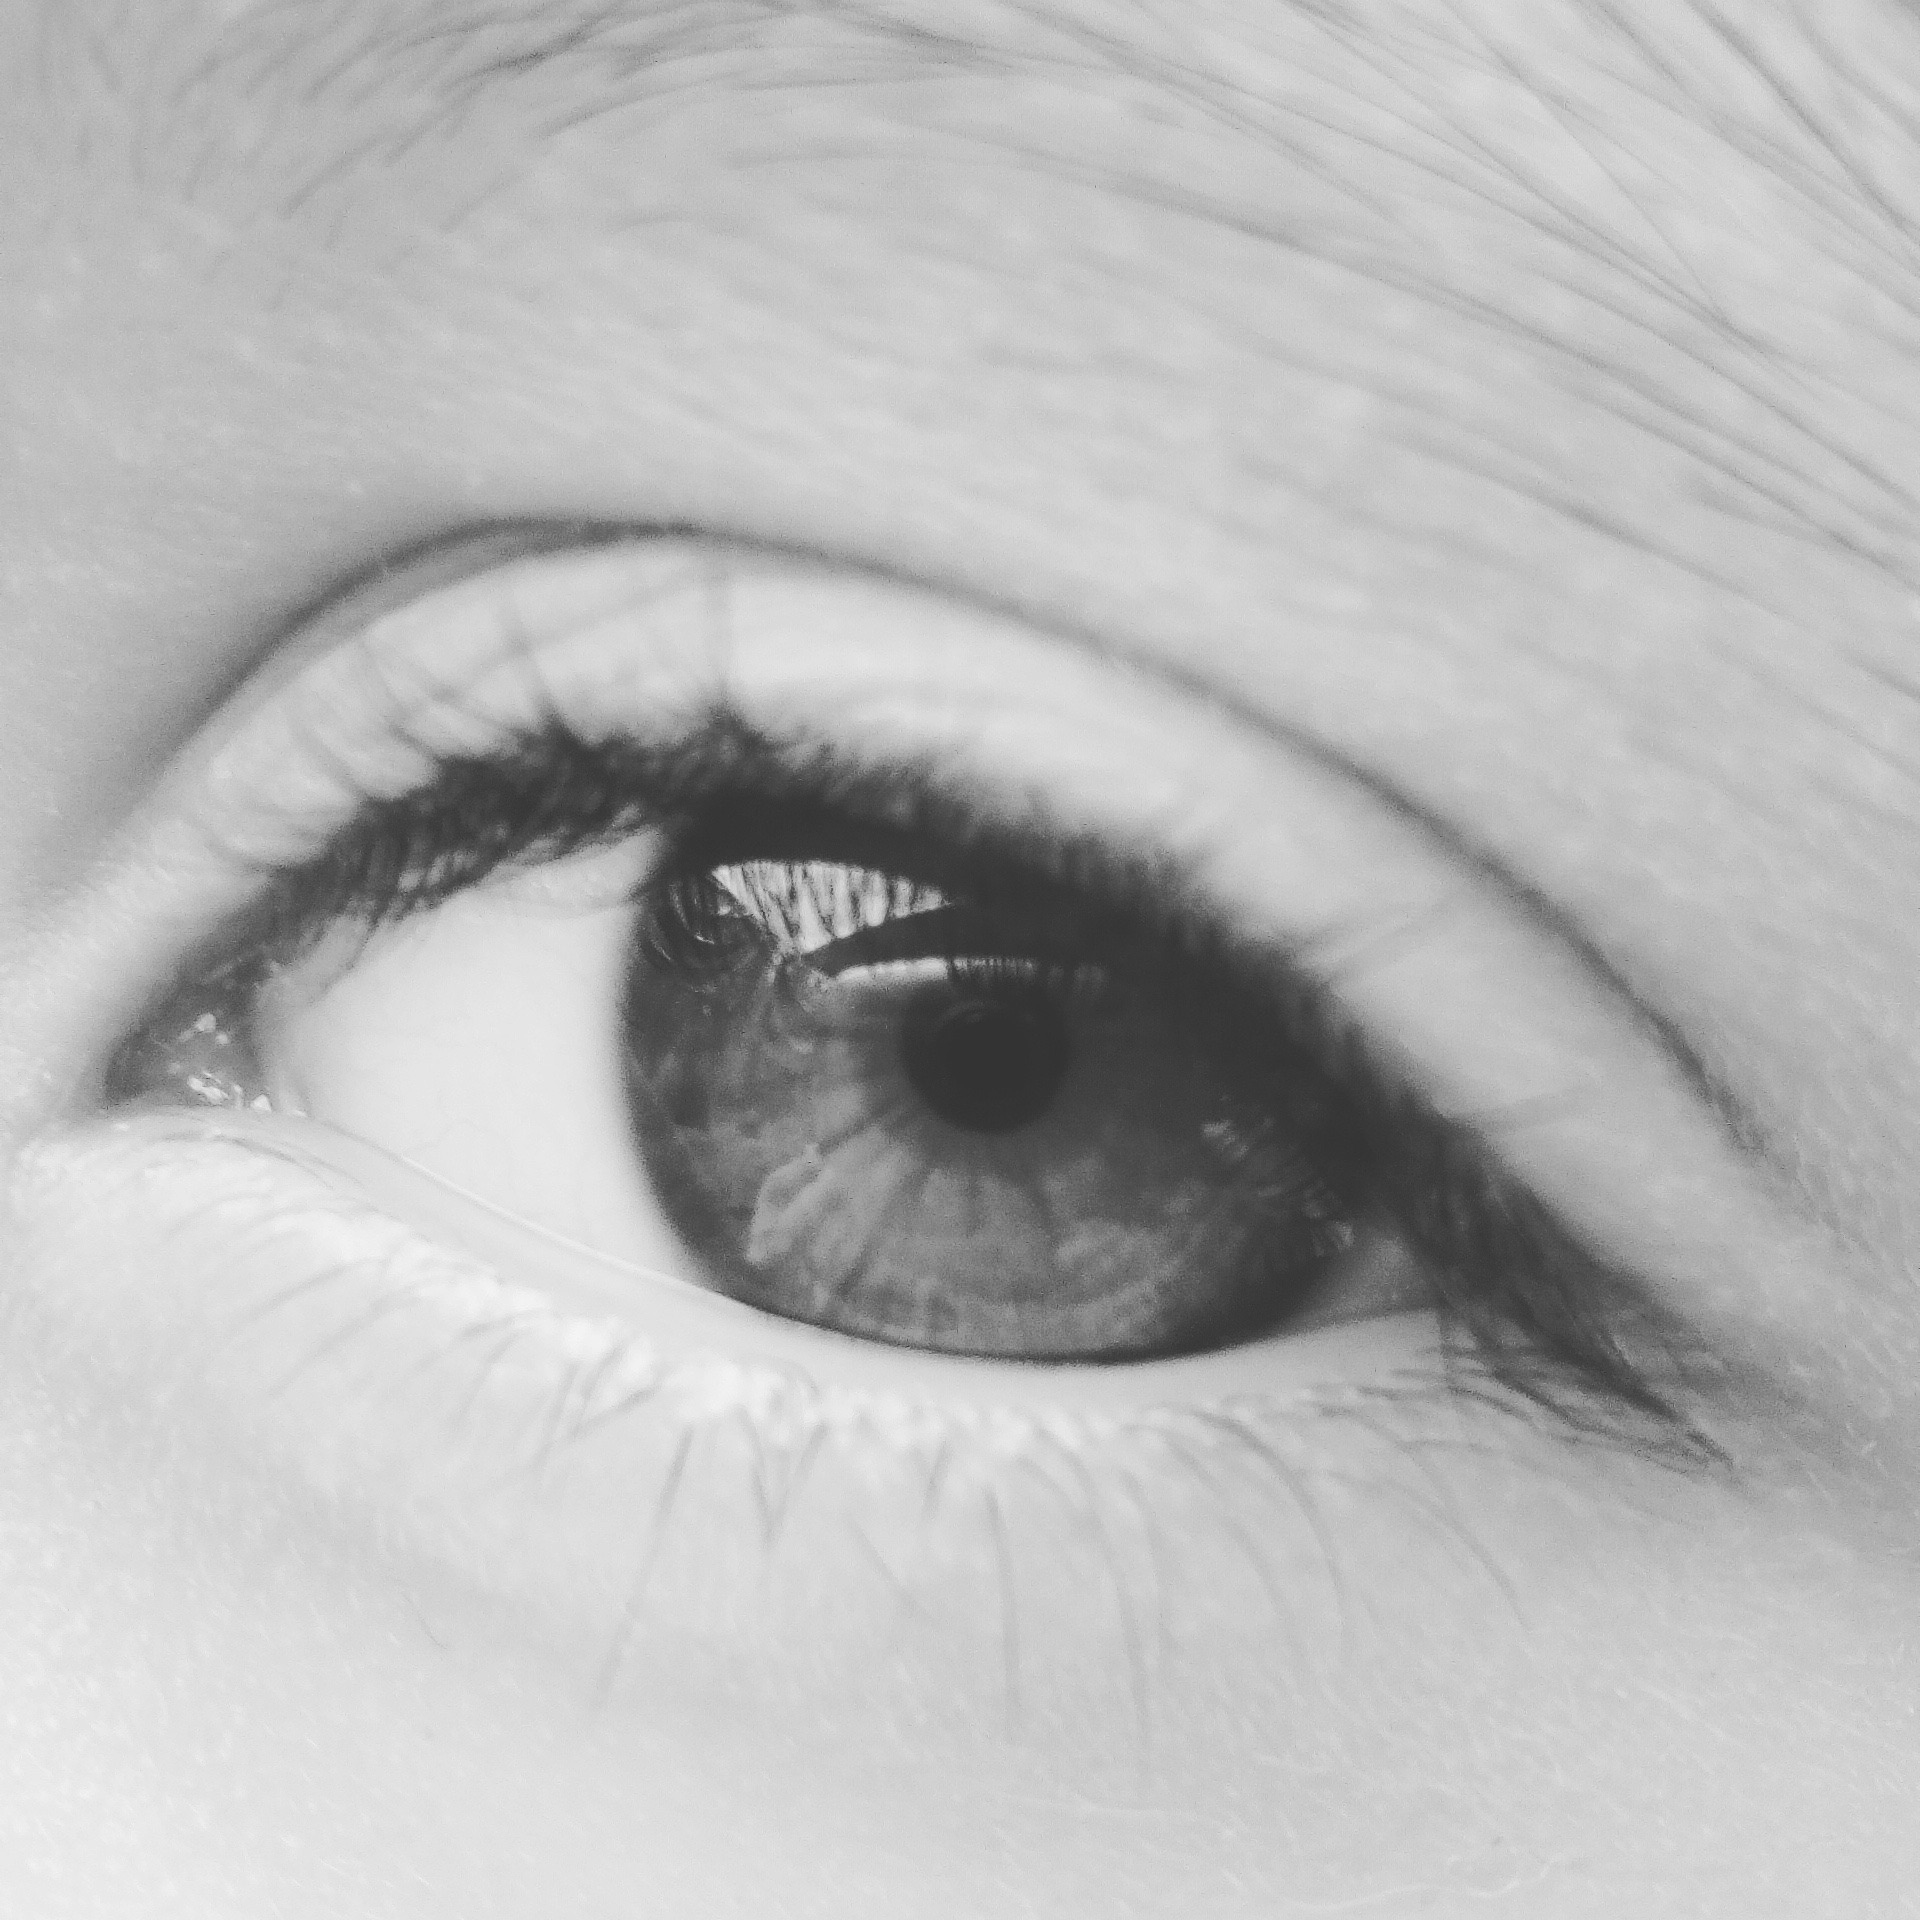
black and white, white, monochrome, eyebrow, eyelash, close up, human body, face, nose, sketch, drawing, eye, head, organ, cosmetics, monochrome photography, eyelash extensions